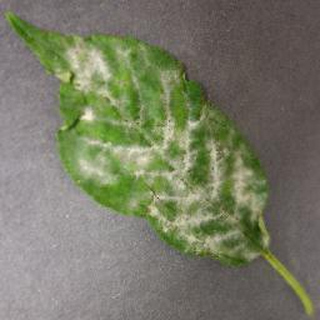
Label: cherry_powdery_mildew